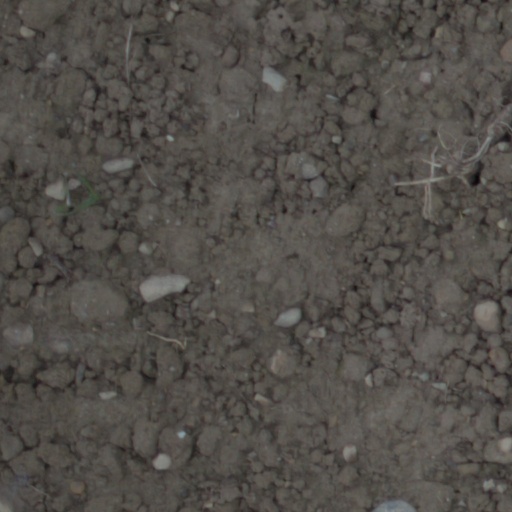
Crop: wheat